Concealed Histories: Uncovering the Story of Nazi Looting

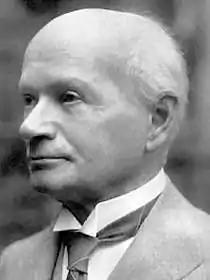
Alfred Pringsheim (1850-1941)

Concealed Histories: Uncovering the Story of Nazi Looting was an exhibition at the Victoria & Albert Museum in London that ran from December 2019 until July 2021. It was the first Nazi-era provenance exhibition by a UK national museum.